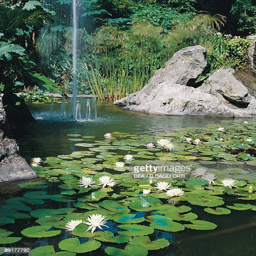
white water lilies in a pond